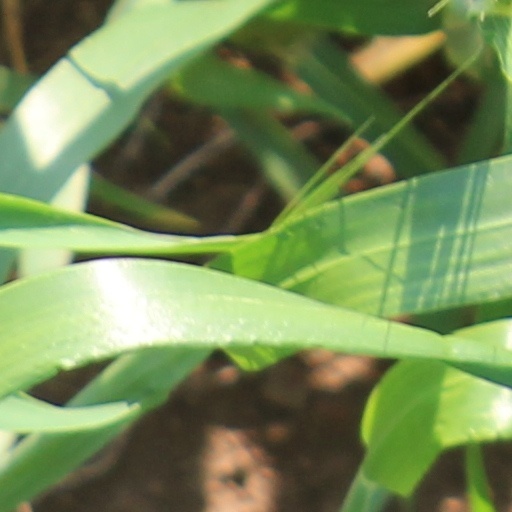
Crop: wheat